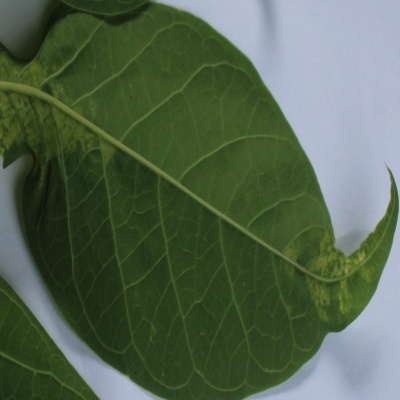
Crop: Cassava
Condition: mosaic